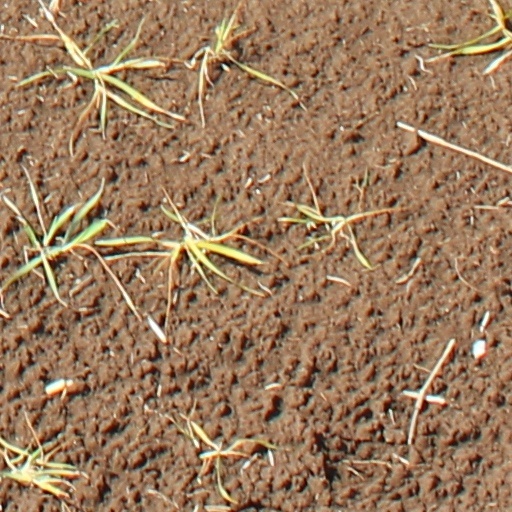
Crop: wheat